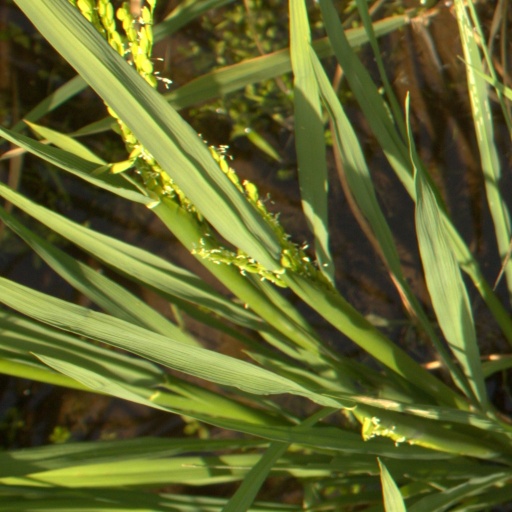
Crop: rice